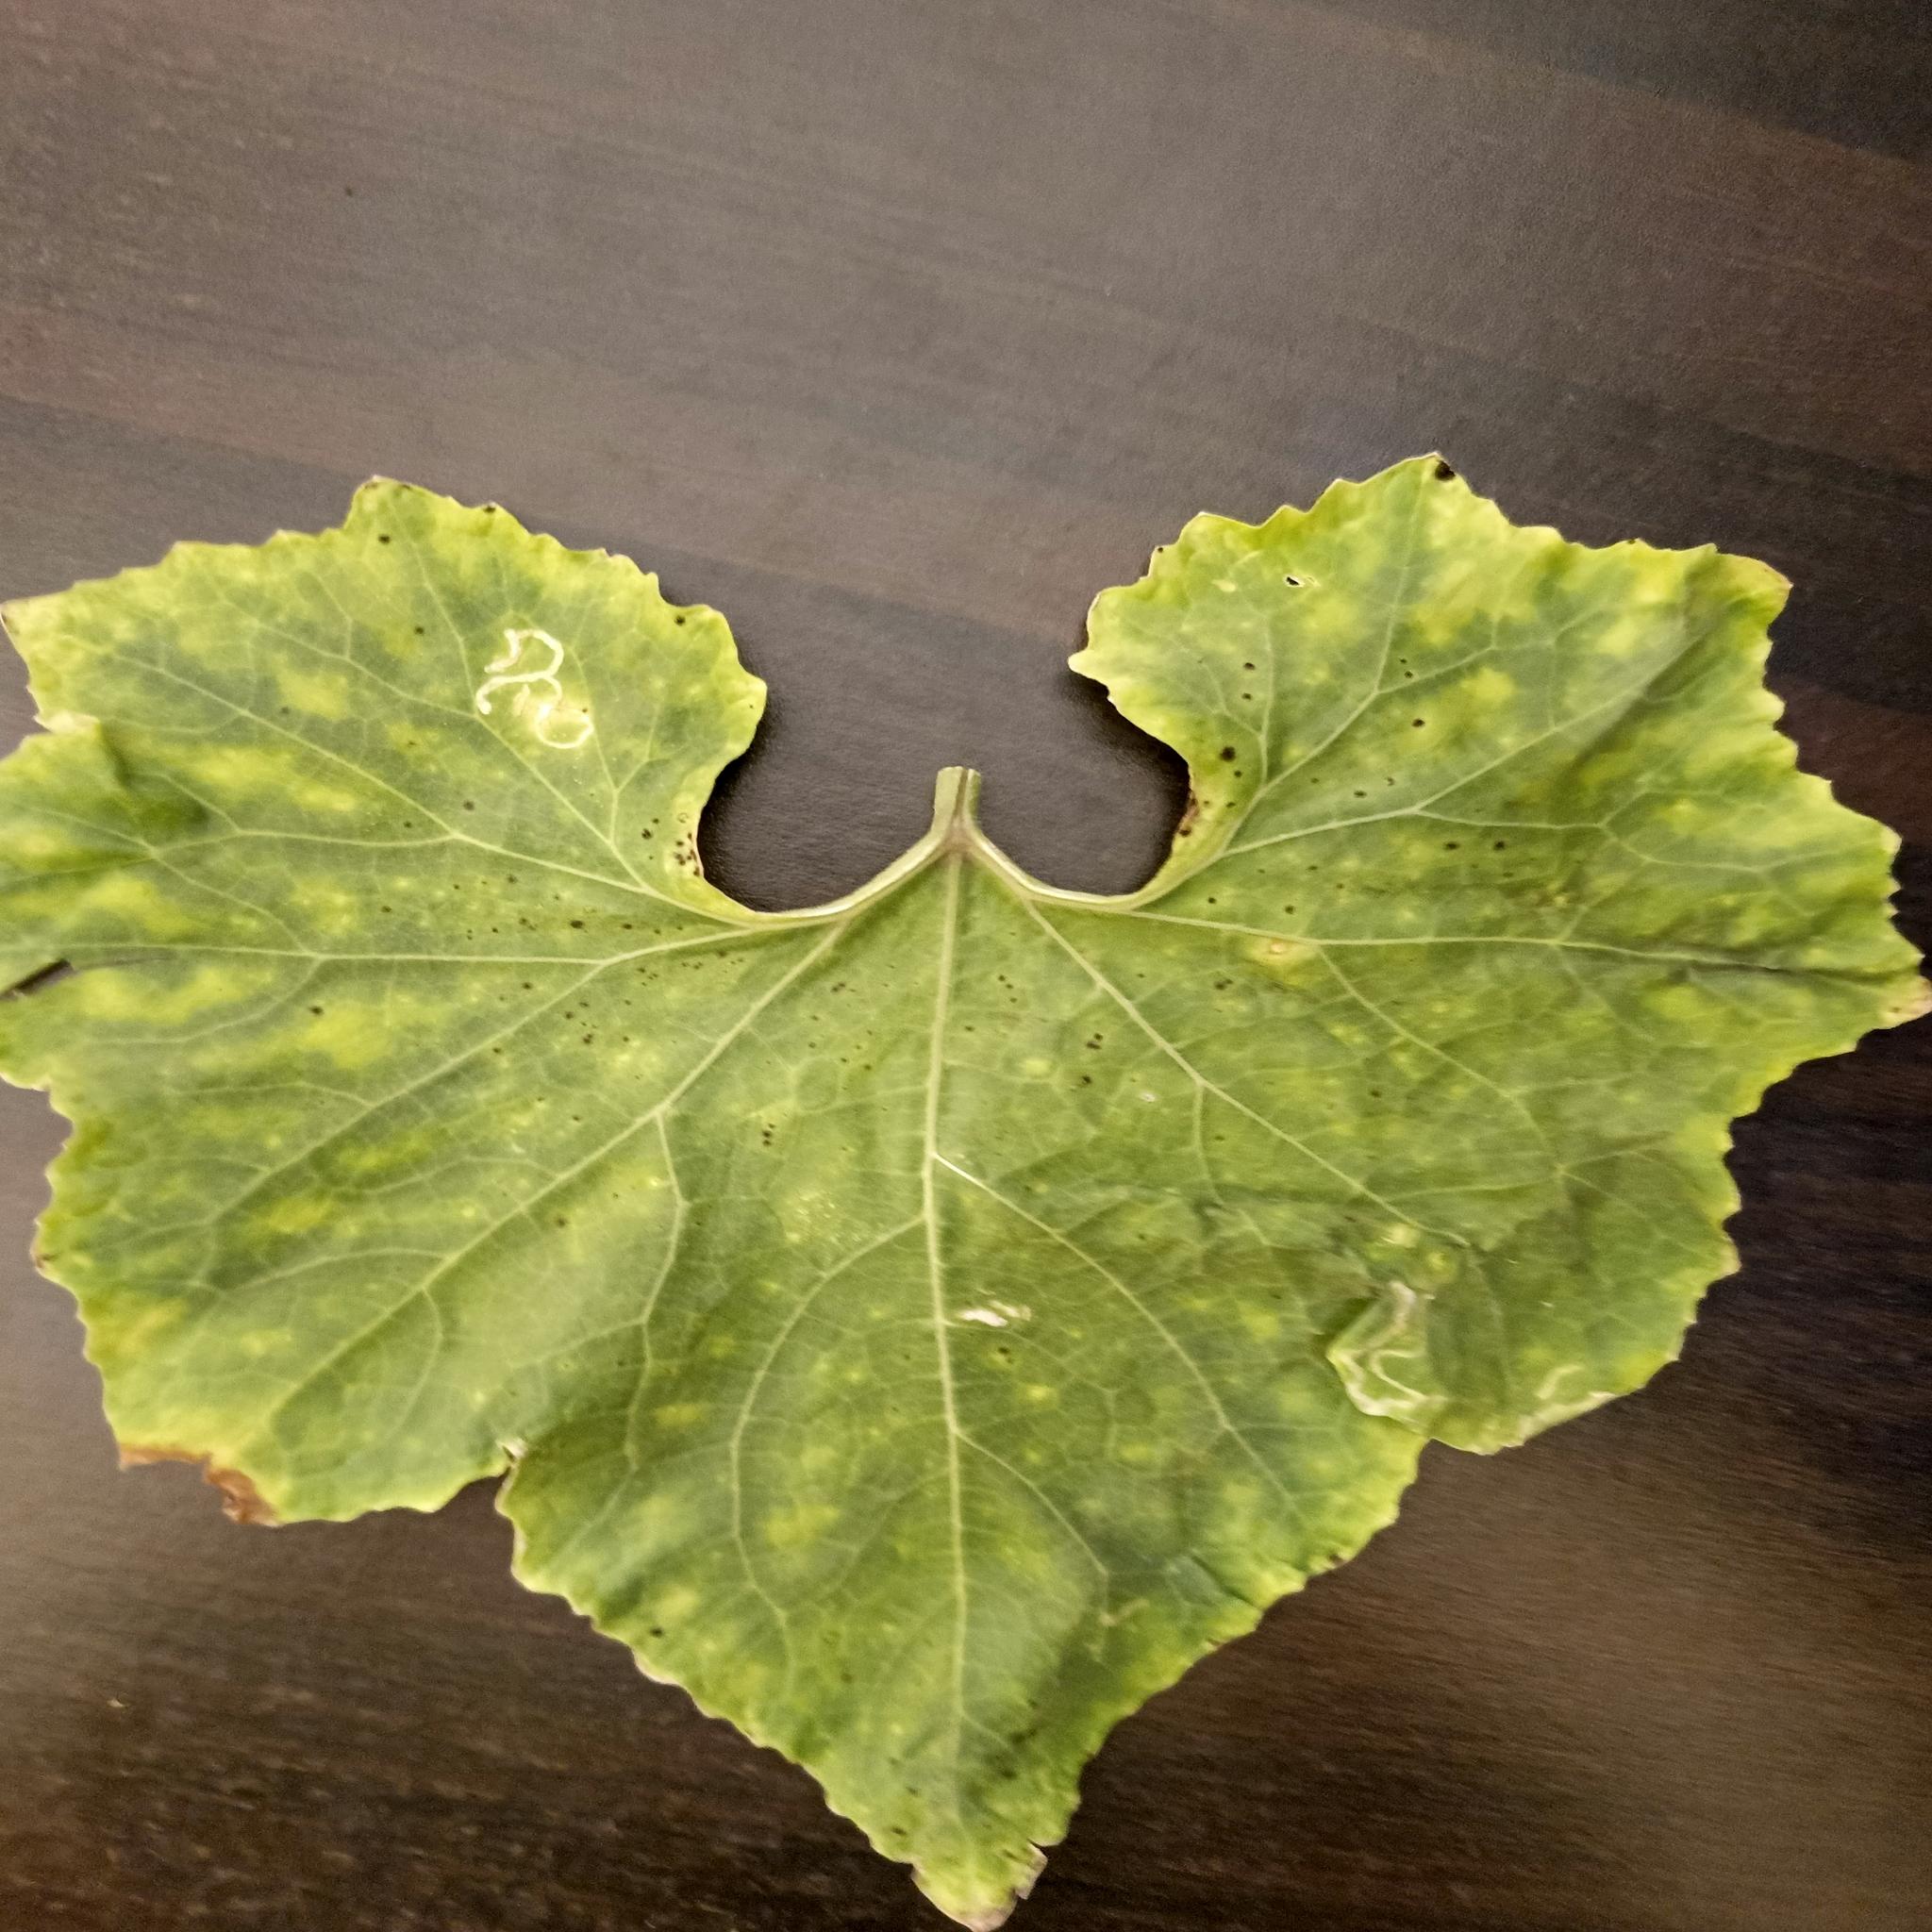
Label: Leaf curl